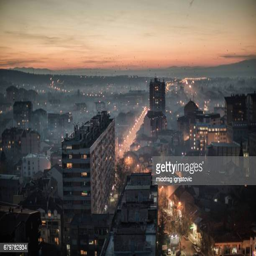
flock of birds in the sky , over the city